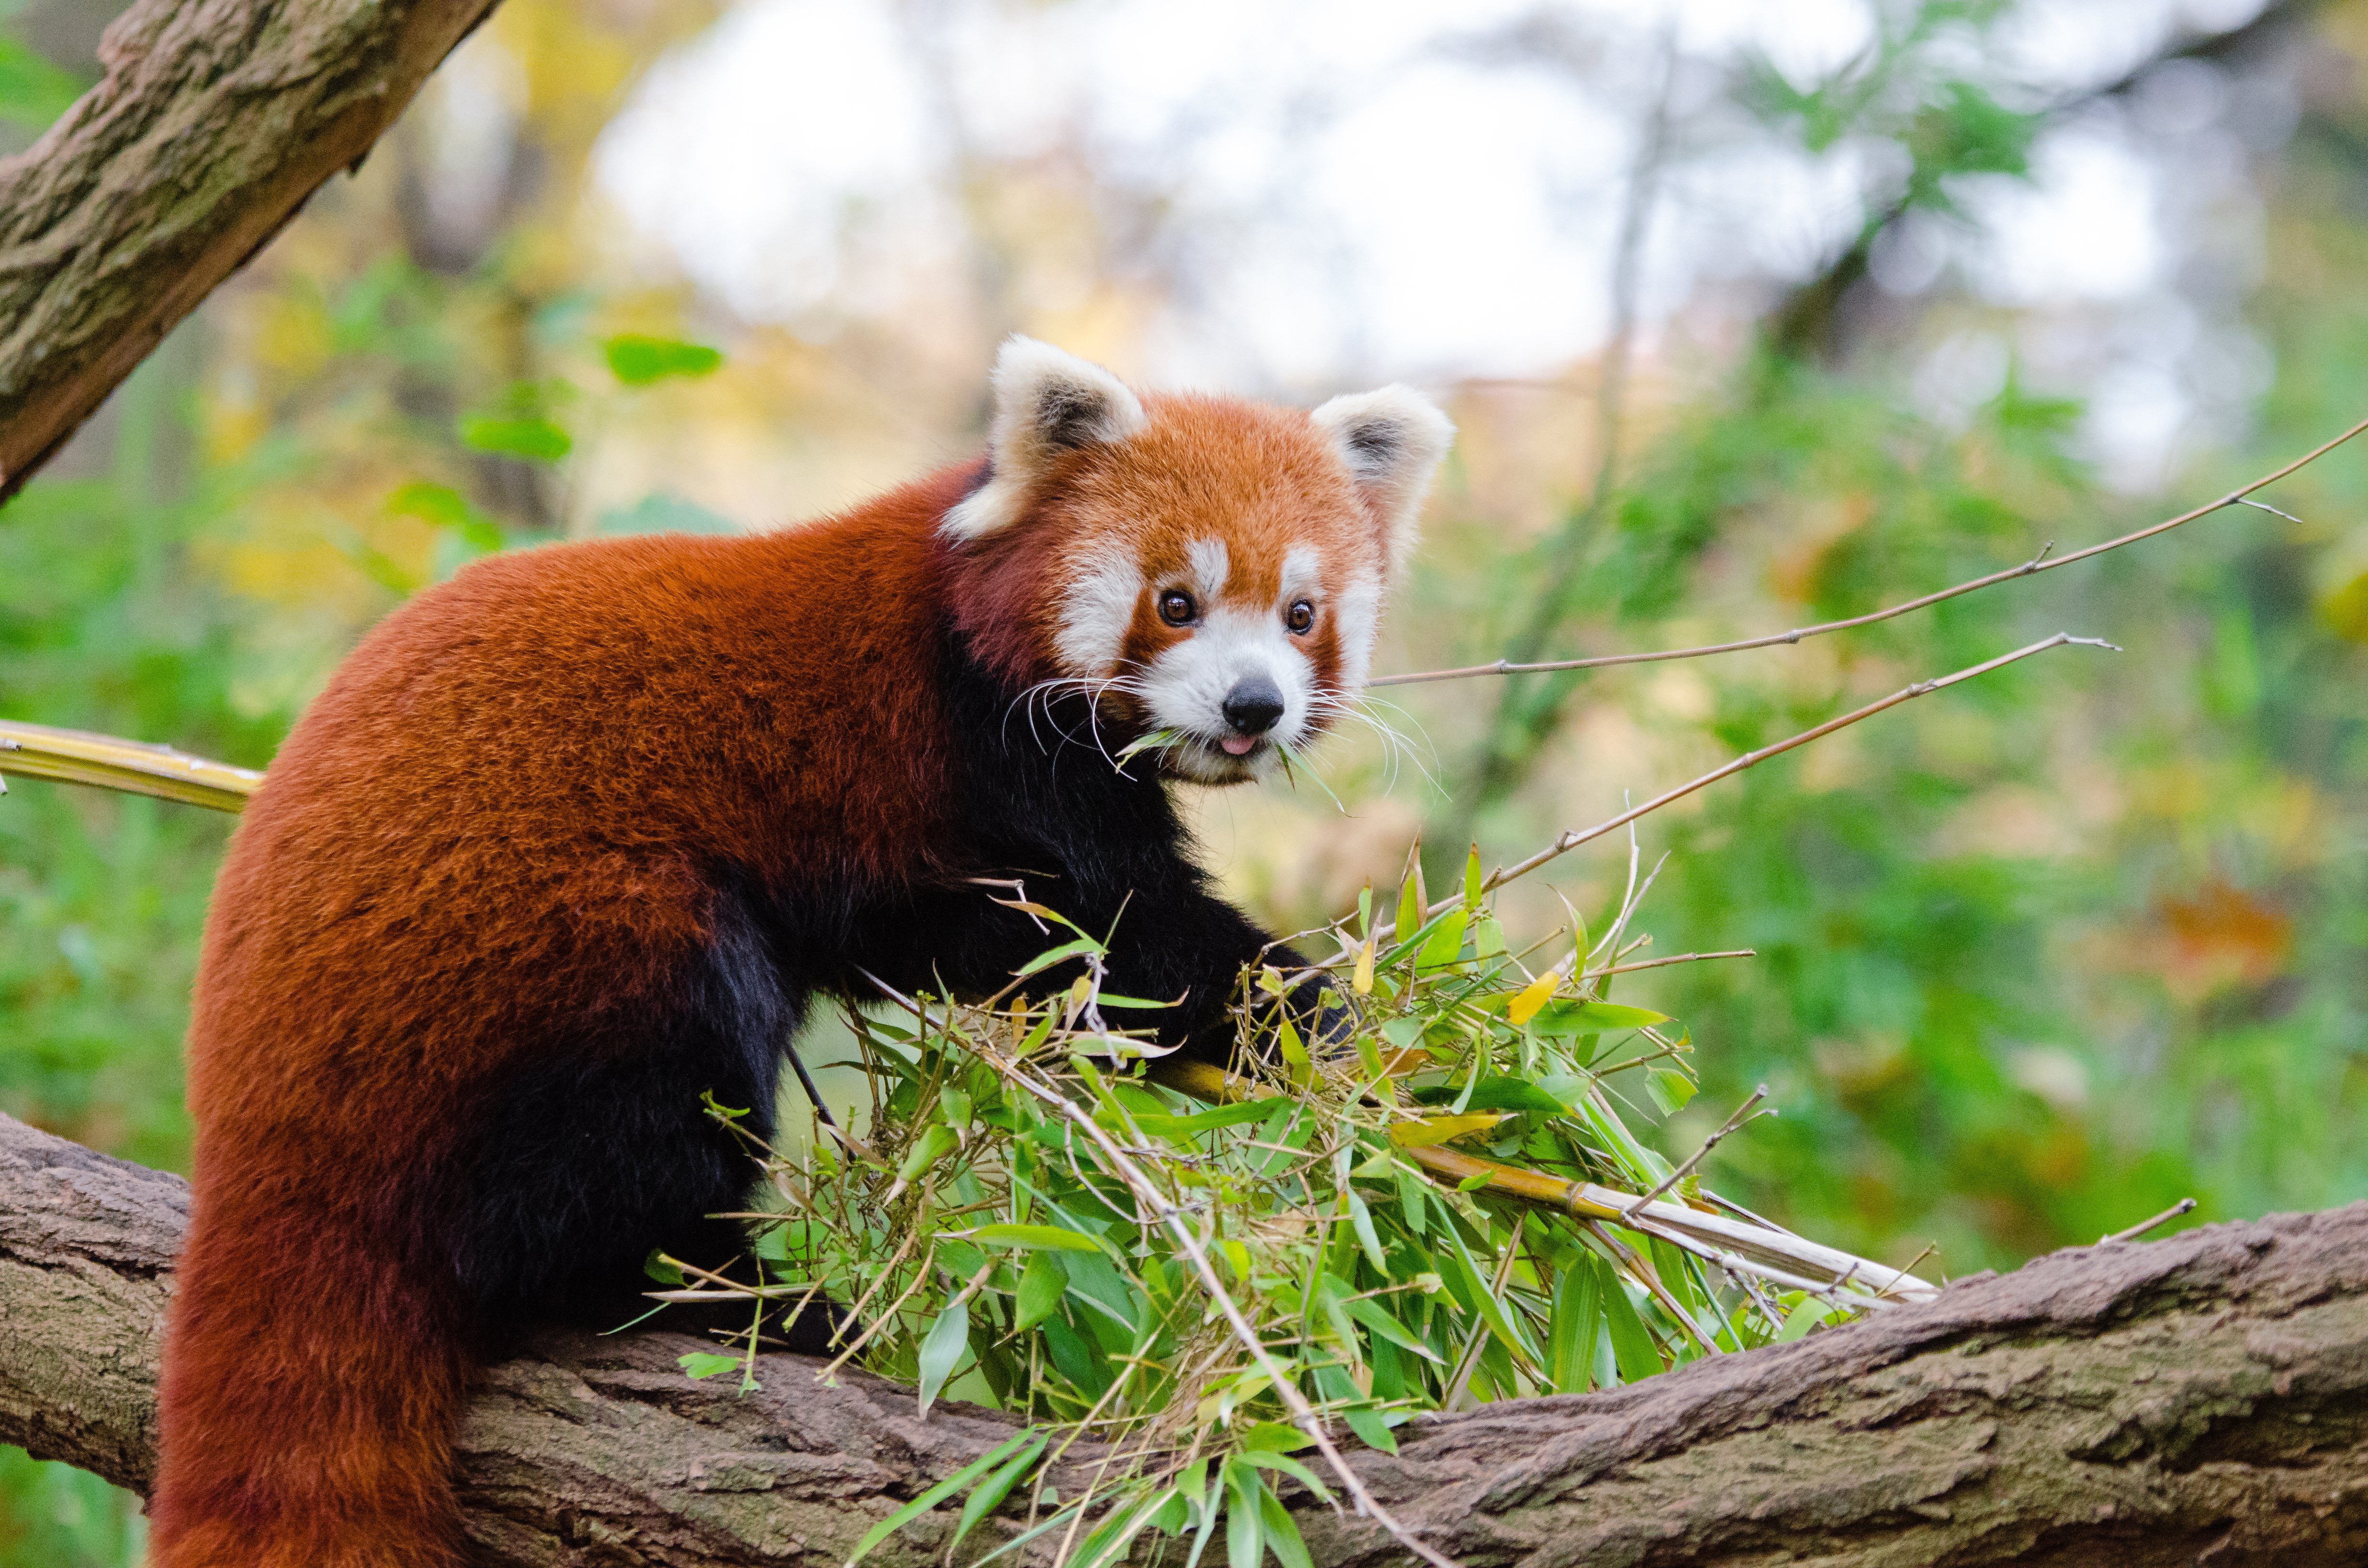
tree, nature, bokeh, blur, field, vintage, sweet, feet, animal, cute, female, bear, wildlife, zoo, fur, orange, young, spring, green, high, red, foot, mammal, nikon, fauna, red panda, panda, 2015, face, nose, paw, tail, animals, ears, endangered, vertebrate, germany, deutschland, frhling, natur, paws, tier, depth, iso, ss, depthoffield, fell, grn, gesicht, baum, adorable, bamboo, d7000, roter, kleiner, niedlich, sues, suess, species, bedrohte, tierart, tierpark, weiblich, jungtier, jung, ohren, schwanz, nase, bedroht, ailurus, fulgens, mozilla, firefox, wochenende, weekend, giant panda